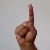
The image shows a hand gesture representing the letter 'D' in Indian Sign Language.